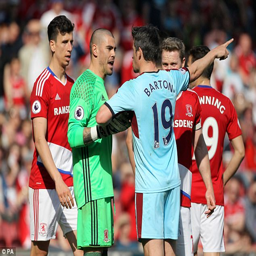
a city are in the bottom three and have not won in their last games